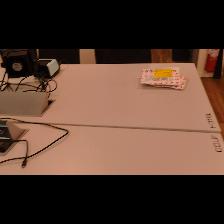
Label: NonHuman